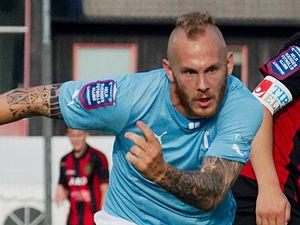
Magnus Eriksson, né le 8 avril 1990 à Solna en Suède, est un footballeur international suédois, qui joue au poste de milieu offensif au Djurgårdens IF.